Allison Transmission

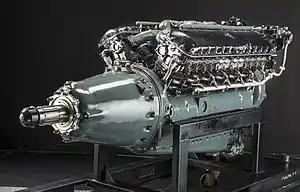
Allison V-1710

Shortly after the sale to General Motors on April 1, 1929, Allison engineers began work on a 12-cylinder engine to replace the aging Liberty engines. The result was the V1710 12-cylinder aircraft engine and it made the company, renamed to the Allison Division of GM in 1934, also known as the Allison Engine Company, a major force in aviation. Plant 3 was built in 1939, a factory to build V1710 engines. Due to demand during World War II, Allison would add a second factory (Plant 5) and 23,000 new employees; by the end of the war, Allison had built 70,000 V1710 engines.